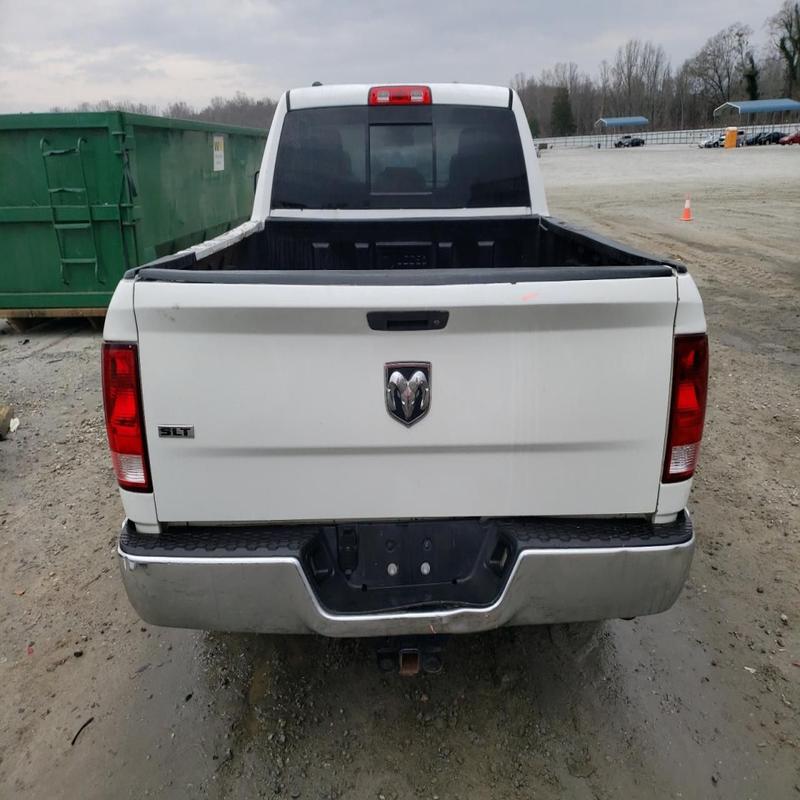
Aucun dommage détecté.
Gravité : aucun